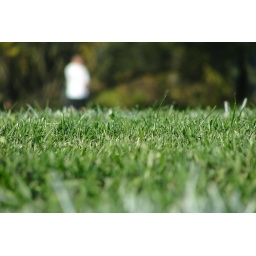
close up of some grass in the soccer field